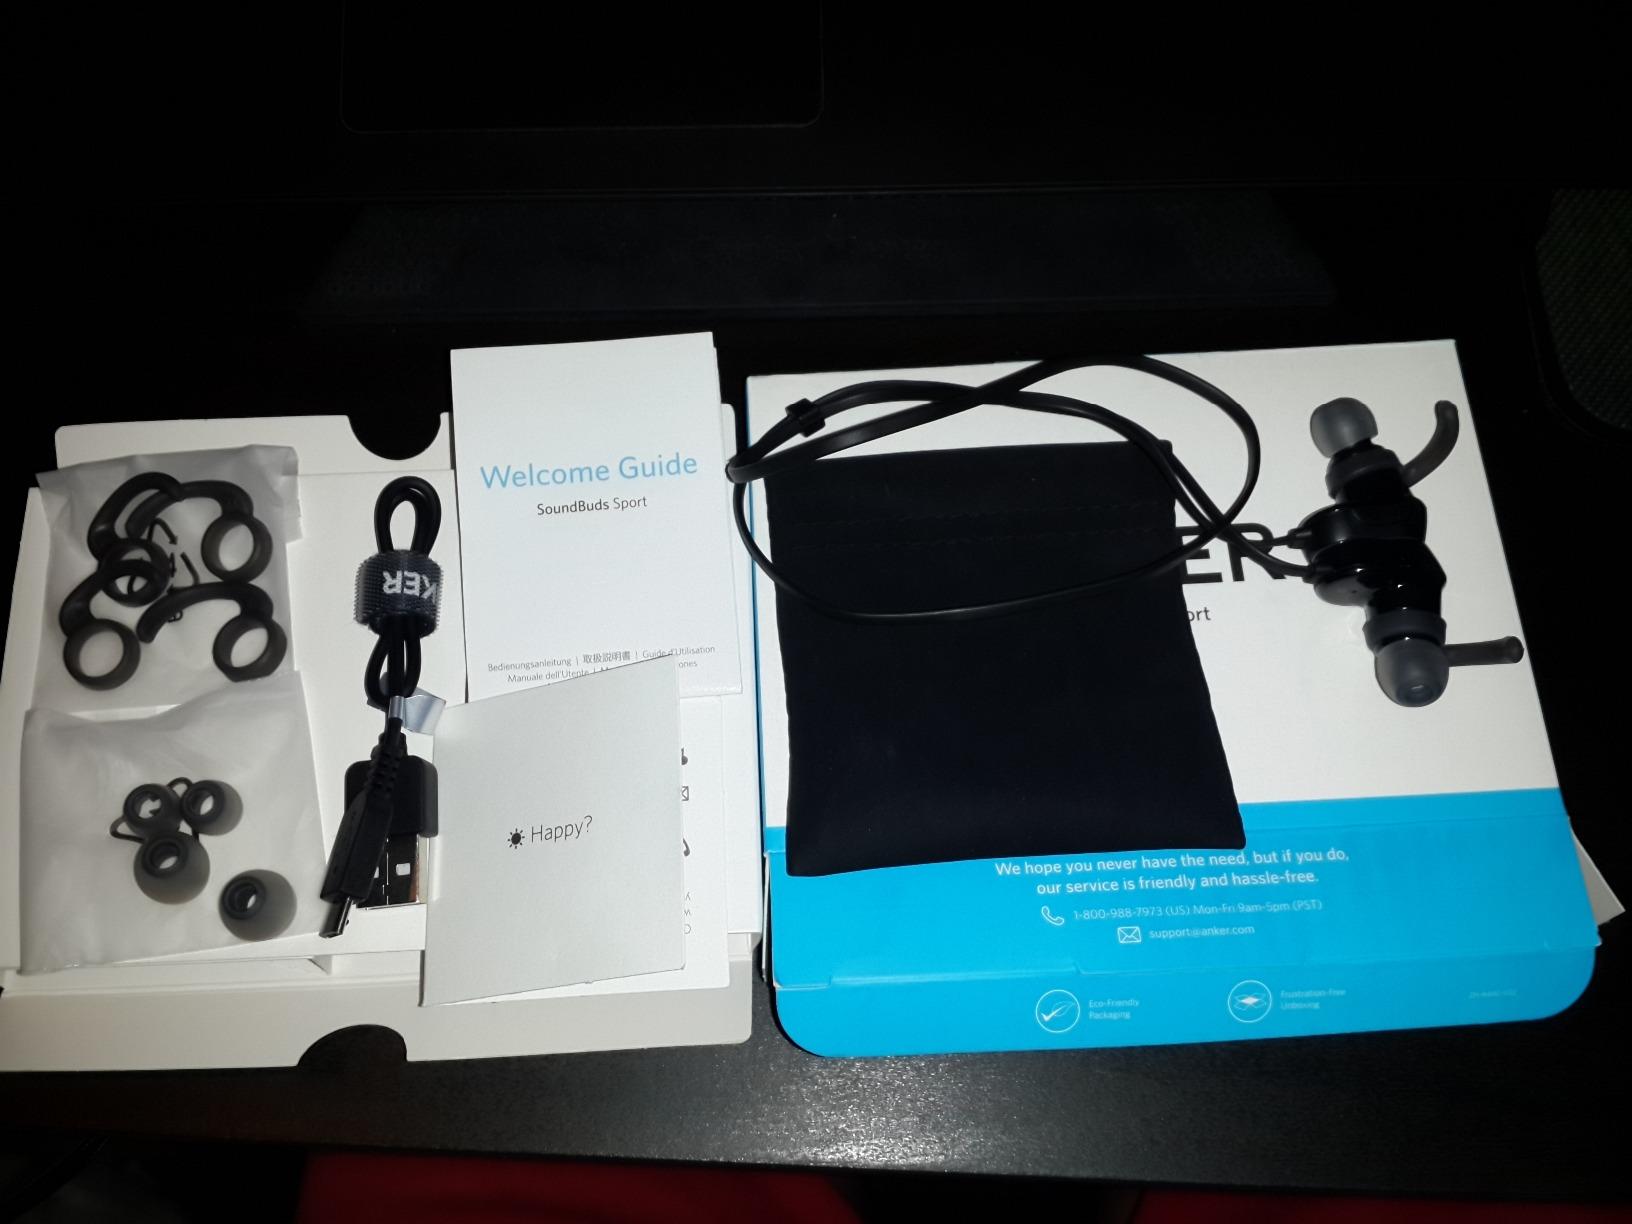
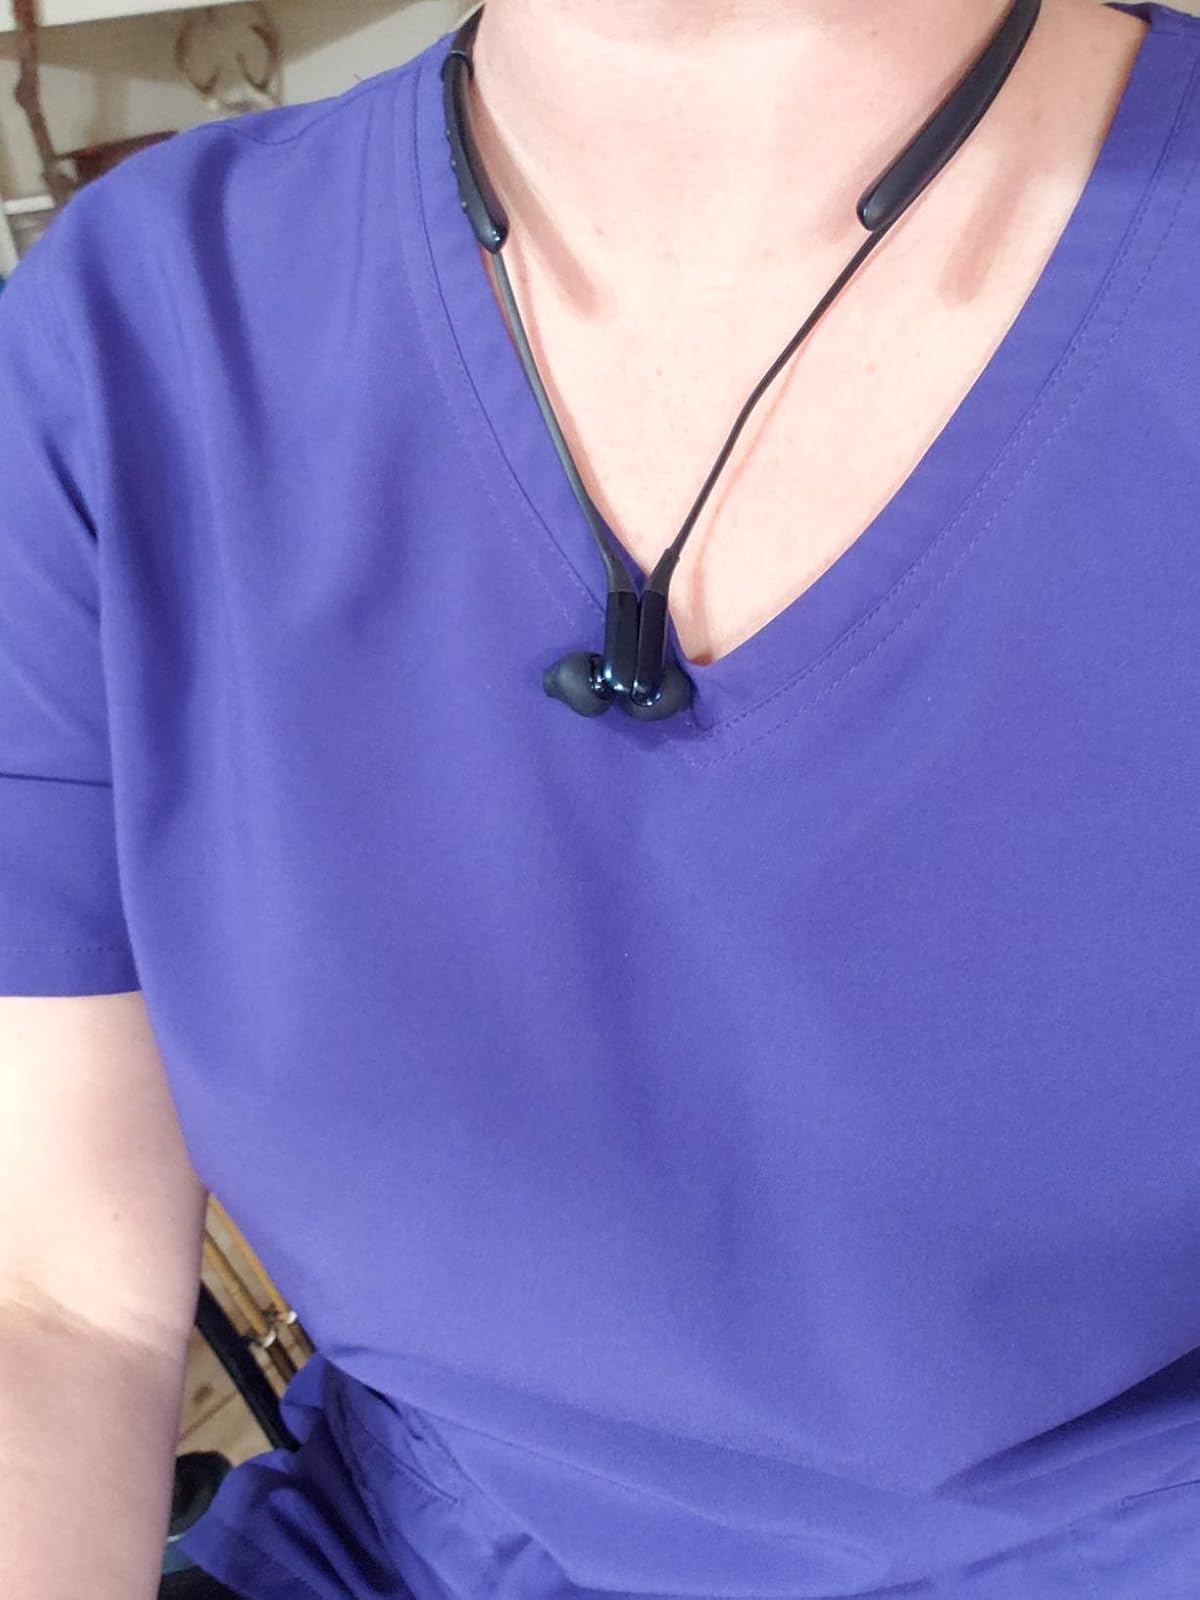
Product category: headphones
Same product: no